Africa–Soviet Union relations

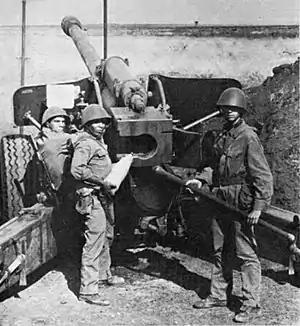
Cuban artillerymen manning a Soviet-supplied howitzer during the Ogaden War of 1977

The Kremlin saw an opportunity, and established four foreign policy goals regarding Africa. First it wanted a lasting presence on the continent, including port facilities in the Indian Ocean. Second it wanted to gain a voice in African affairs, primarily by supporting local communist parties, and providing economic and military aid to the governments. Third it wanted to undermine Western/NATO influence. However, the Kremlin was reluctant to send Soviet troops because of its fear of a major escalation with NATO powers. Fidel Castro sent 300,000 Cuban troops to Africa to support fellow revolutionaries against Western imperialism. The Kremlin thought Castro's adventurism was dangerous but it was unable to stop him. And finally, after 1962, it was engaged in a bitter controversy with China for influence and control of local radical movements.